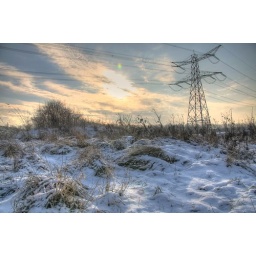
As well in the surroundings of my house, a small hill with an electricity pole behind it.